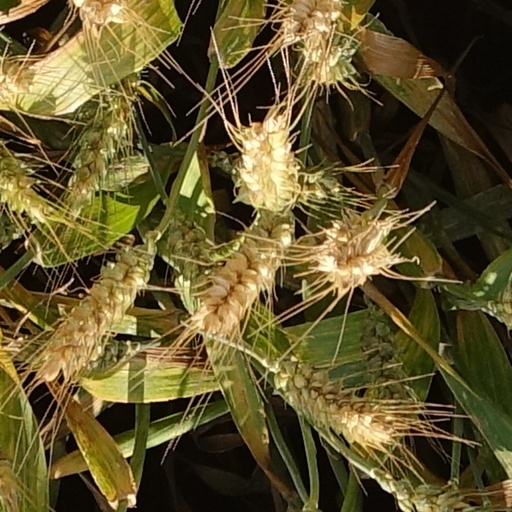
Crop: wheat